Qingtongxia

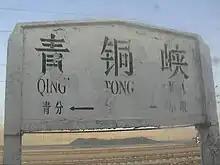
Train station sign

Qingtongxia (Xiao'erjing: ٿٍْ‌طْوثِيَا شِ) is a city in north-central Ningxia, China. Administratively, Qingtongxia is a county-level city within the prefecture-level city of Wuzhong. It is located on the left (northwestern) bank of the Yellow River, opposite and a bit upstream of Wuzhong main urban area, and borders Inner Mongolia to the west.